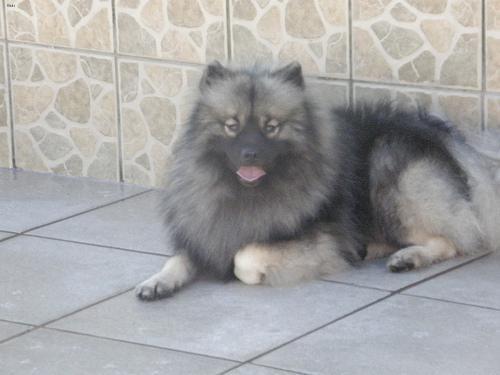
keeshond